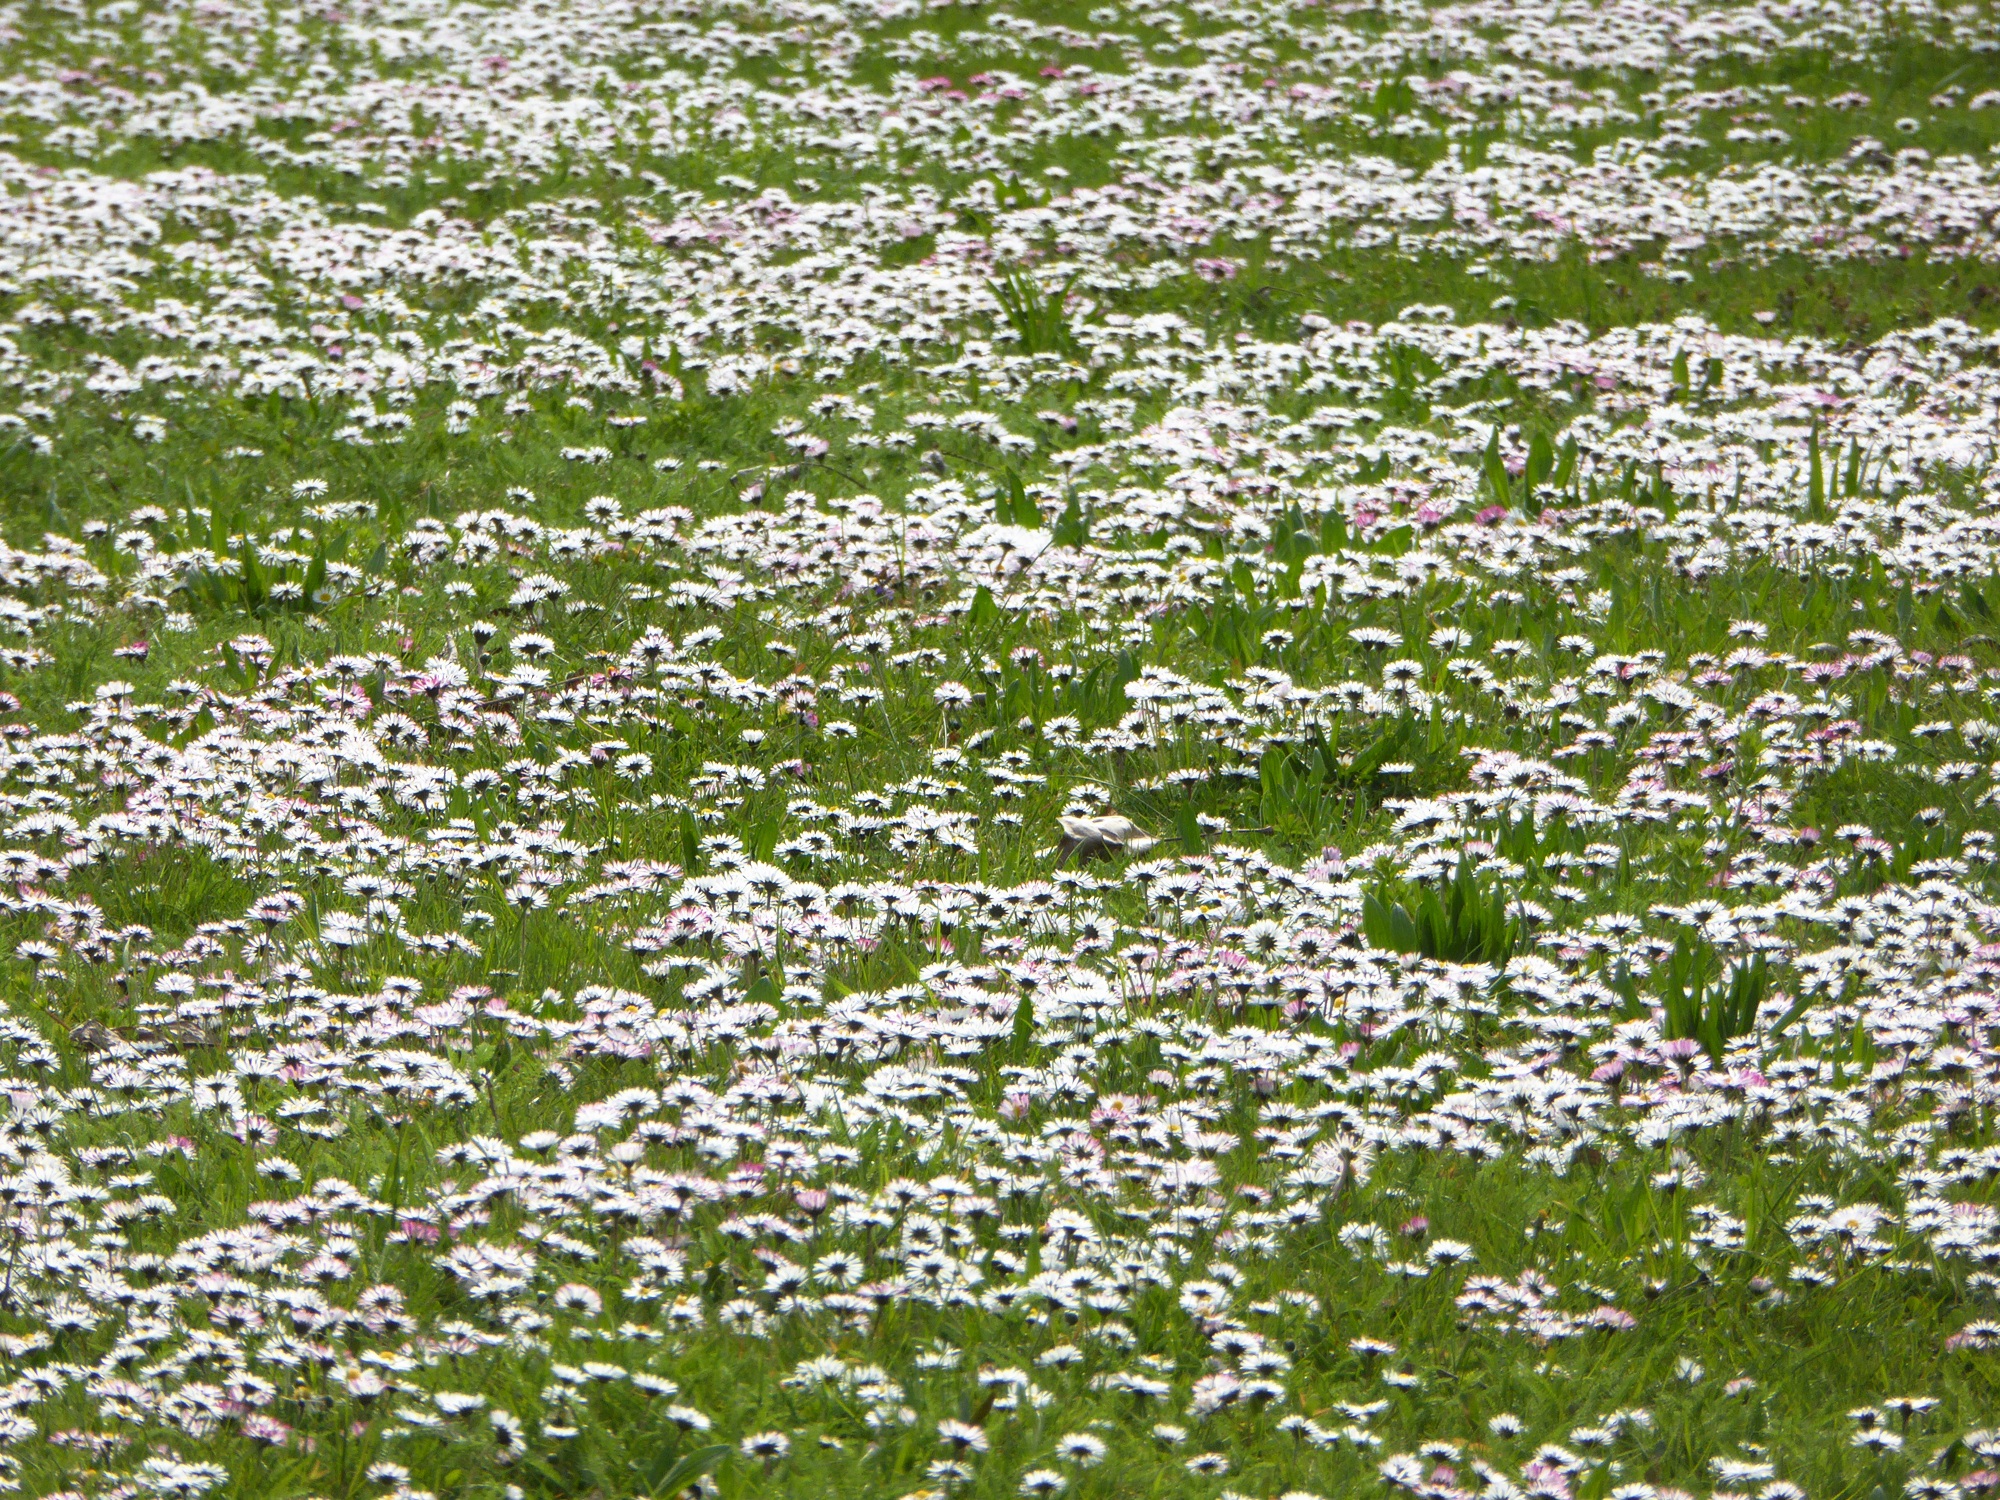
nature, grass, plant, white, field, lawn, meadow, flower, daisy, spring, garden, wildflower, grassland, carpet, habitat, ecosystem, flower meadow, tundra, flowering plant, natural environment, grass family, land plant